Sine and cosine

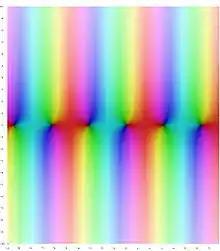
Domain coloring of sin("z") in the complex plane. Brightness indicates absolute magnitude, hue represents complex argument.

where sinh and cosh are the hyperbolic sine and cosine. These are entire functions.